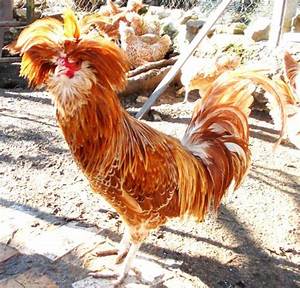
Label: chicken